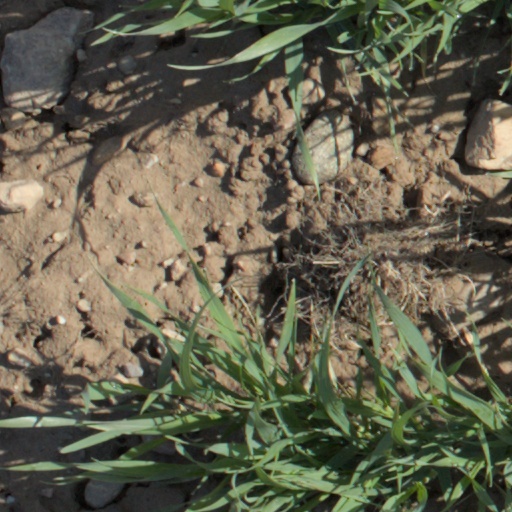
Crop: wheat